Frankie Howerd

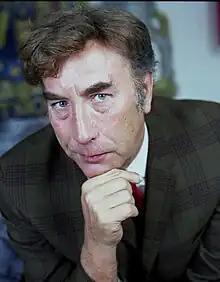
Portrait by Allan Warren, 1976

Francis Alick Howard (6 March 1917 – 19 April 1992), better known by his stage-name Frankie Howerd, was an English actor and comedian.